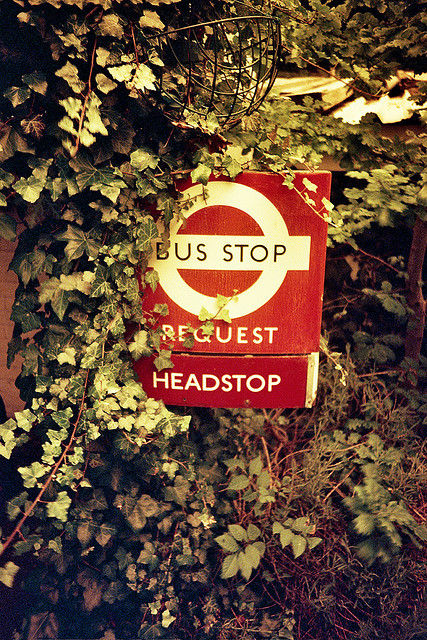
A bus stop sign partly covered by leaves.

A Bus Stop sign peeking out from a vined wall

A bus stop sign covered in vines and vegetation.

A red bus stop sign almost covered by bushes.

A bus stop sign is overgrown with vines.